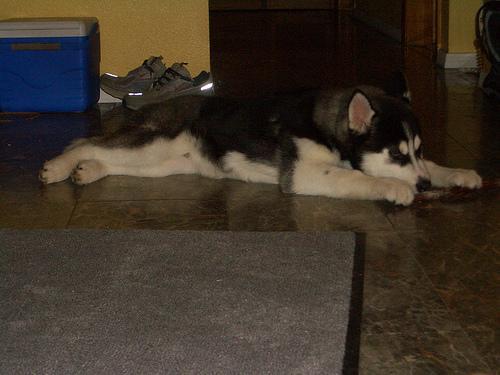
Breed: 1160-n000003-Siberian_husky